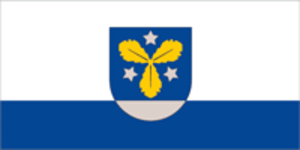
Aizkraukle
Aizkraukle er beliggende i Aizkraukles distrikt i det centrale Letland og fik byrettigheder i 1967. Før Letlands selvstændighed i 1918 var byen også kendt på sit tyske navn Ascheraden.